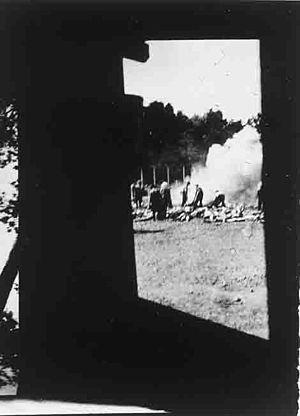
Le Zyklon B est un pesticide à base d'acide cyanhydrique breveté par le chimiste Walter Heerdt et produit par la firme allemande Degesch.